A Boy's Will

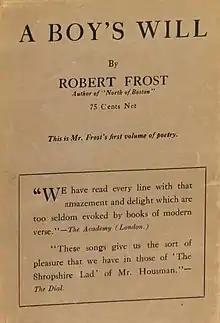
1915 first U.S. edition cover.

Most of the poems in "A Boy's Will" had never been published previously. While in England, Frost determined to have them collected, and his manuscript was accepted by the first publisher he approached. The book was published by David Nutt of London in 1913, with a dedication to Frost's wife Elinor, who had assisted in choosing the poems and arranging the order for publication.